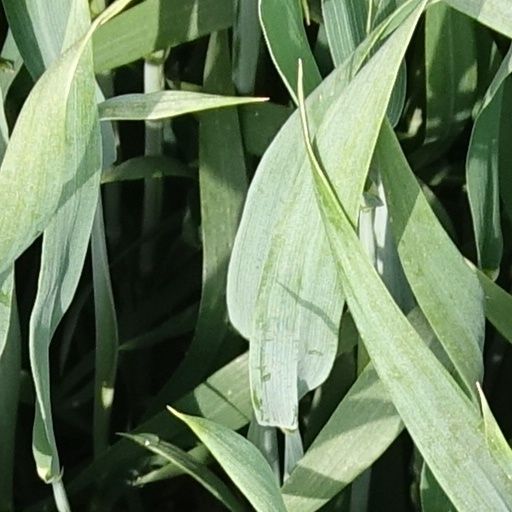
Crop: wheat